Comber Earlies

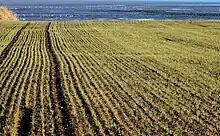
Potato field near Comber, next to Strangford Lough

Comber Earlies, also called new season Comber potatoes, are potatoes grown around the town of Comber, County Down, Northern Ireland. They enjoy the status of protected geographical indication (PGI) since 2012 and are grown by the Comber Earlies Growers Co-Operative Society Limited.